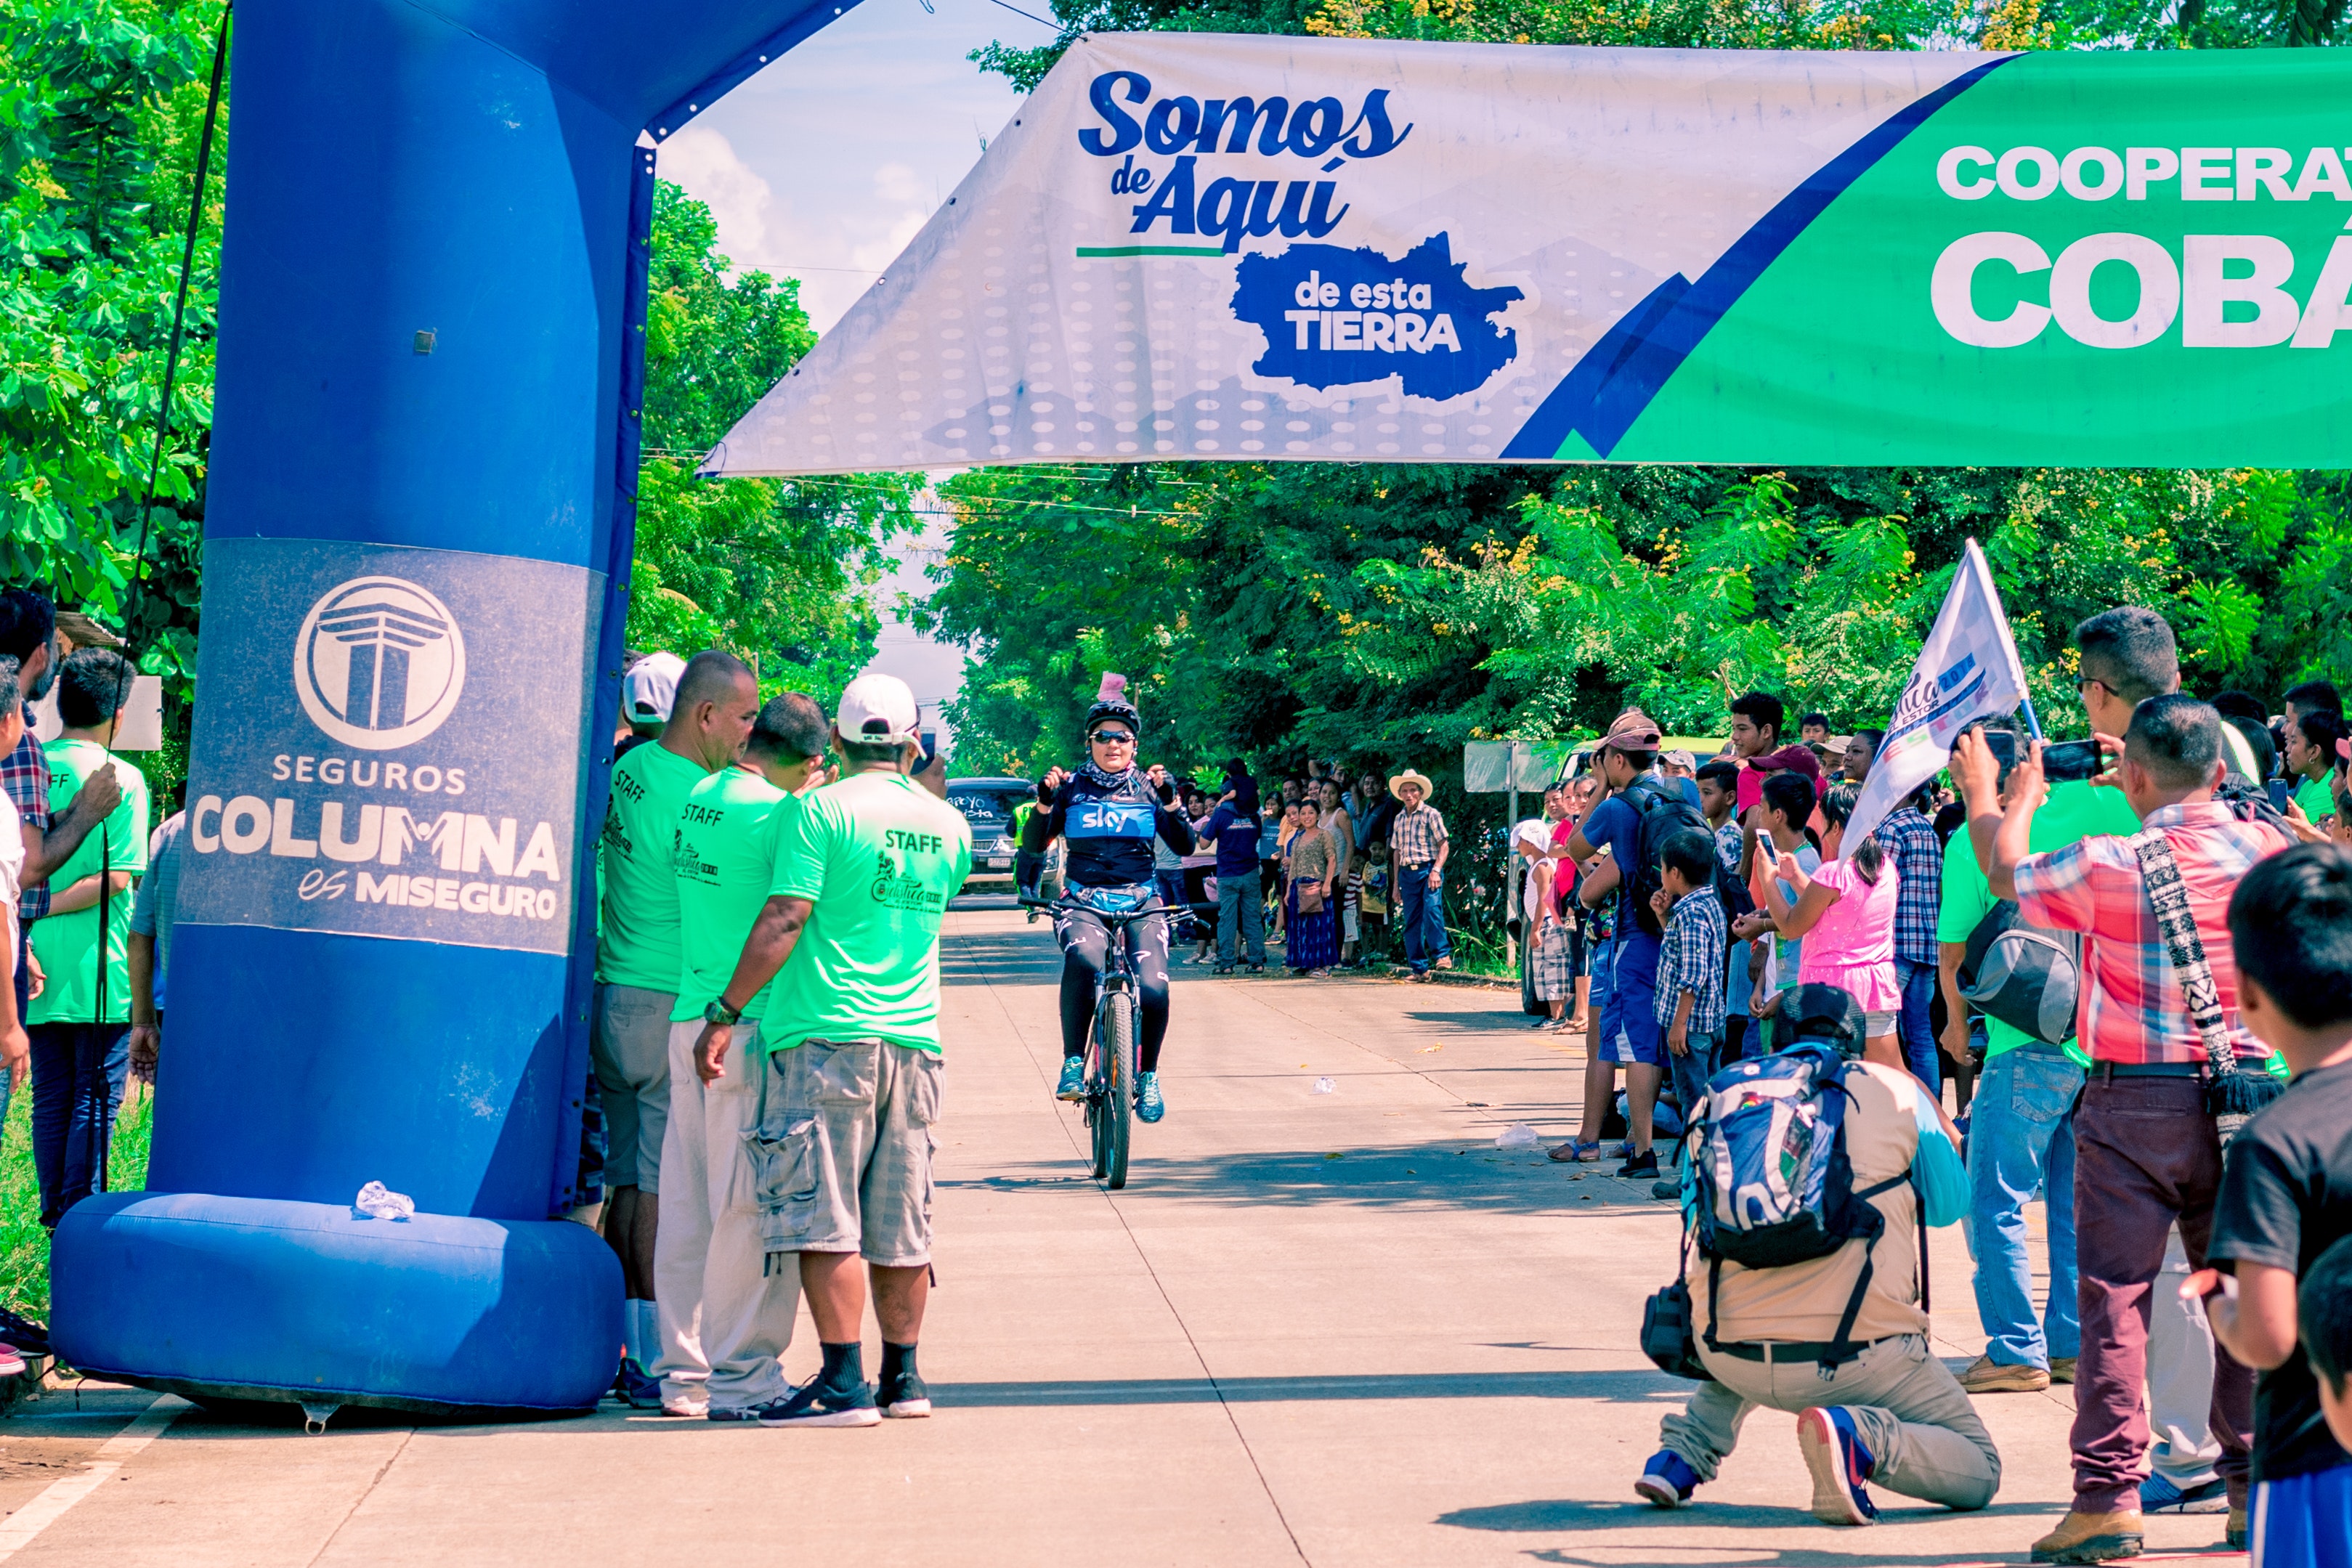
green, recreation, tree, summer, crowd, tourism, leisure, pedestrian, city, marathon, ultramarathon, road, endurance sports, running, street, advertising, triathlon, half marathon, vehicle, banner, world, park, walking